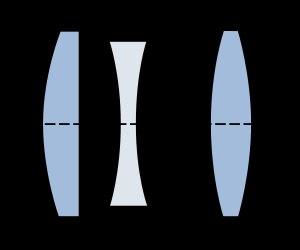
Harold Dennis Taylor, né à Huddersfield le 10 juillet 1862 et mort à Stillington le 26 février 1943, était un ingénieur en optique, célèbre pour sa conception de nouvelles combinaisons optiques, telles que le triplet de Cooke et pour deux de ses ouvrages, le principal étant un court manuel de réglage des télescopes « On the adjustment and testing of telescopic objectives ».